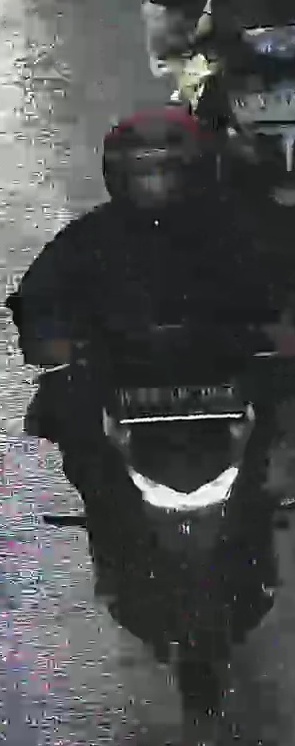
person-with-helmet: 1
person-without-helmet: 0